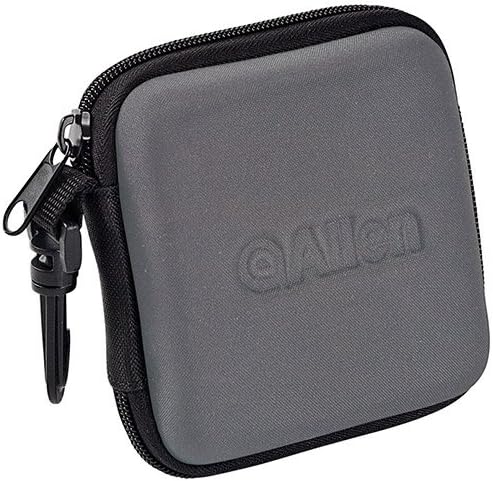
Allen Eliminator Choke Tube Holder
Category: Sports & Outdoors
The clam shell design of Allen’s Eliminator Choke Tube Case is perfect for keeping chokes easily accessible so you can increase your range and have more uniform patterns when shooting. With six elastic loops to securely hold your choke tubes, you can handily switch them out at the range or in the field. Attaches to most any belt with the loop or snap clip attachment options. Also attaches to your gun case or shell bag, and is compact enough to fit in many bird vests. Great for clay shooters as well as turkey and waterfowl hunting, and other shotgun applications. Includes three clear choke tube vials.
Features: Holds 6 choke tubes and keeps them easily accessible | Includes 3 tube vials | Attaches to most belts with the loop or snap clip | Can also attach to your gun case, shell bag, or fit in many bird vests | Great for clay shooters, turkey, waterfowl, etc.